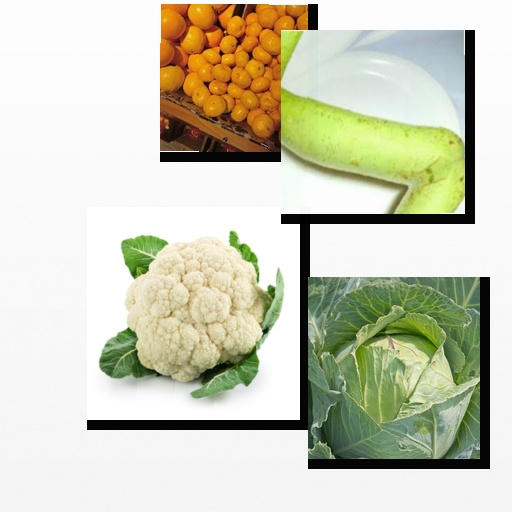
Food items: cabbage, bottle_gourd, satsuma, cauliflower